North Holderness Light Railway

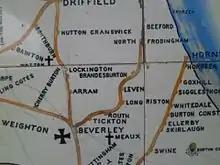
Tile map showing the route

The North Holderness Light Railway was a proposed light railway, which was to have been constructed by the North Eastern Railway (NER) between Beverley and North Frodingham, in the East Riding of Yorkshire, England. The scheme was given parliamentary approval in September 1898 (under the Light Railways Act) for a line extending to .